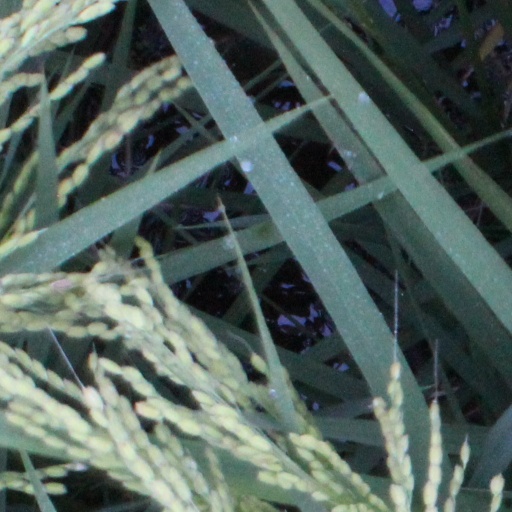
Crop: rice